Kedron Brook Bridge

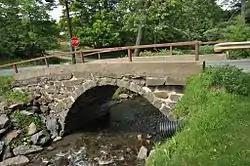

The Kedron Brook Bridge is a historic stone arch bridge, carrying Densmore Hill Road across Kedron Brook in southern Woodstock, Vermont. Built about 1810, it is one of the state's older stone bridges, built from locally gathered stone. It was listed on the National Register of Historic Places in 1992.